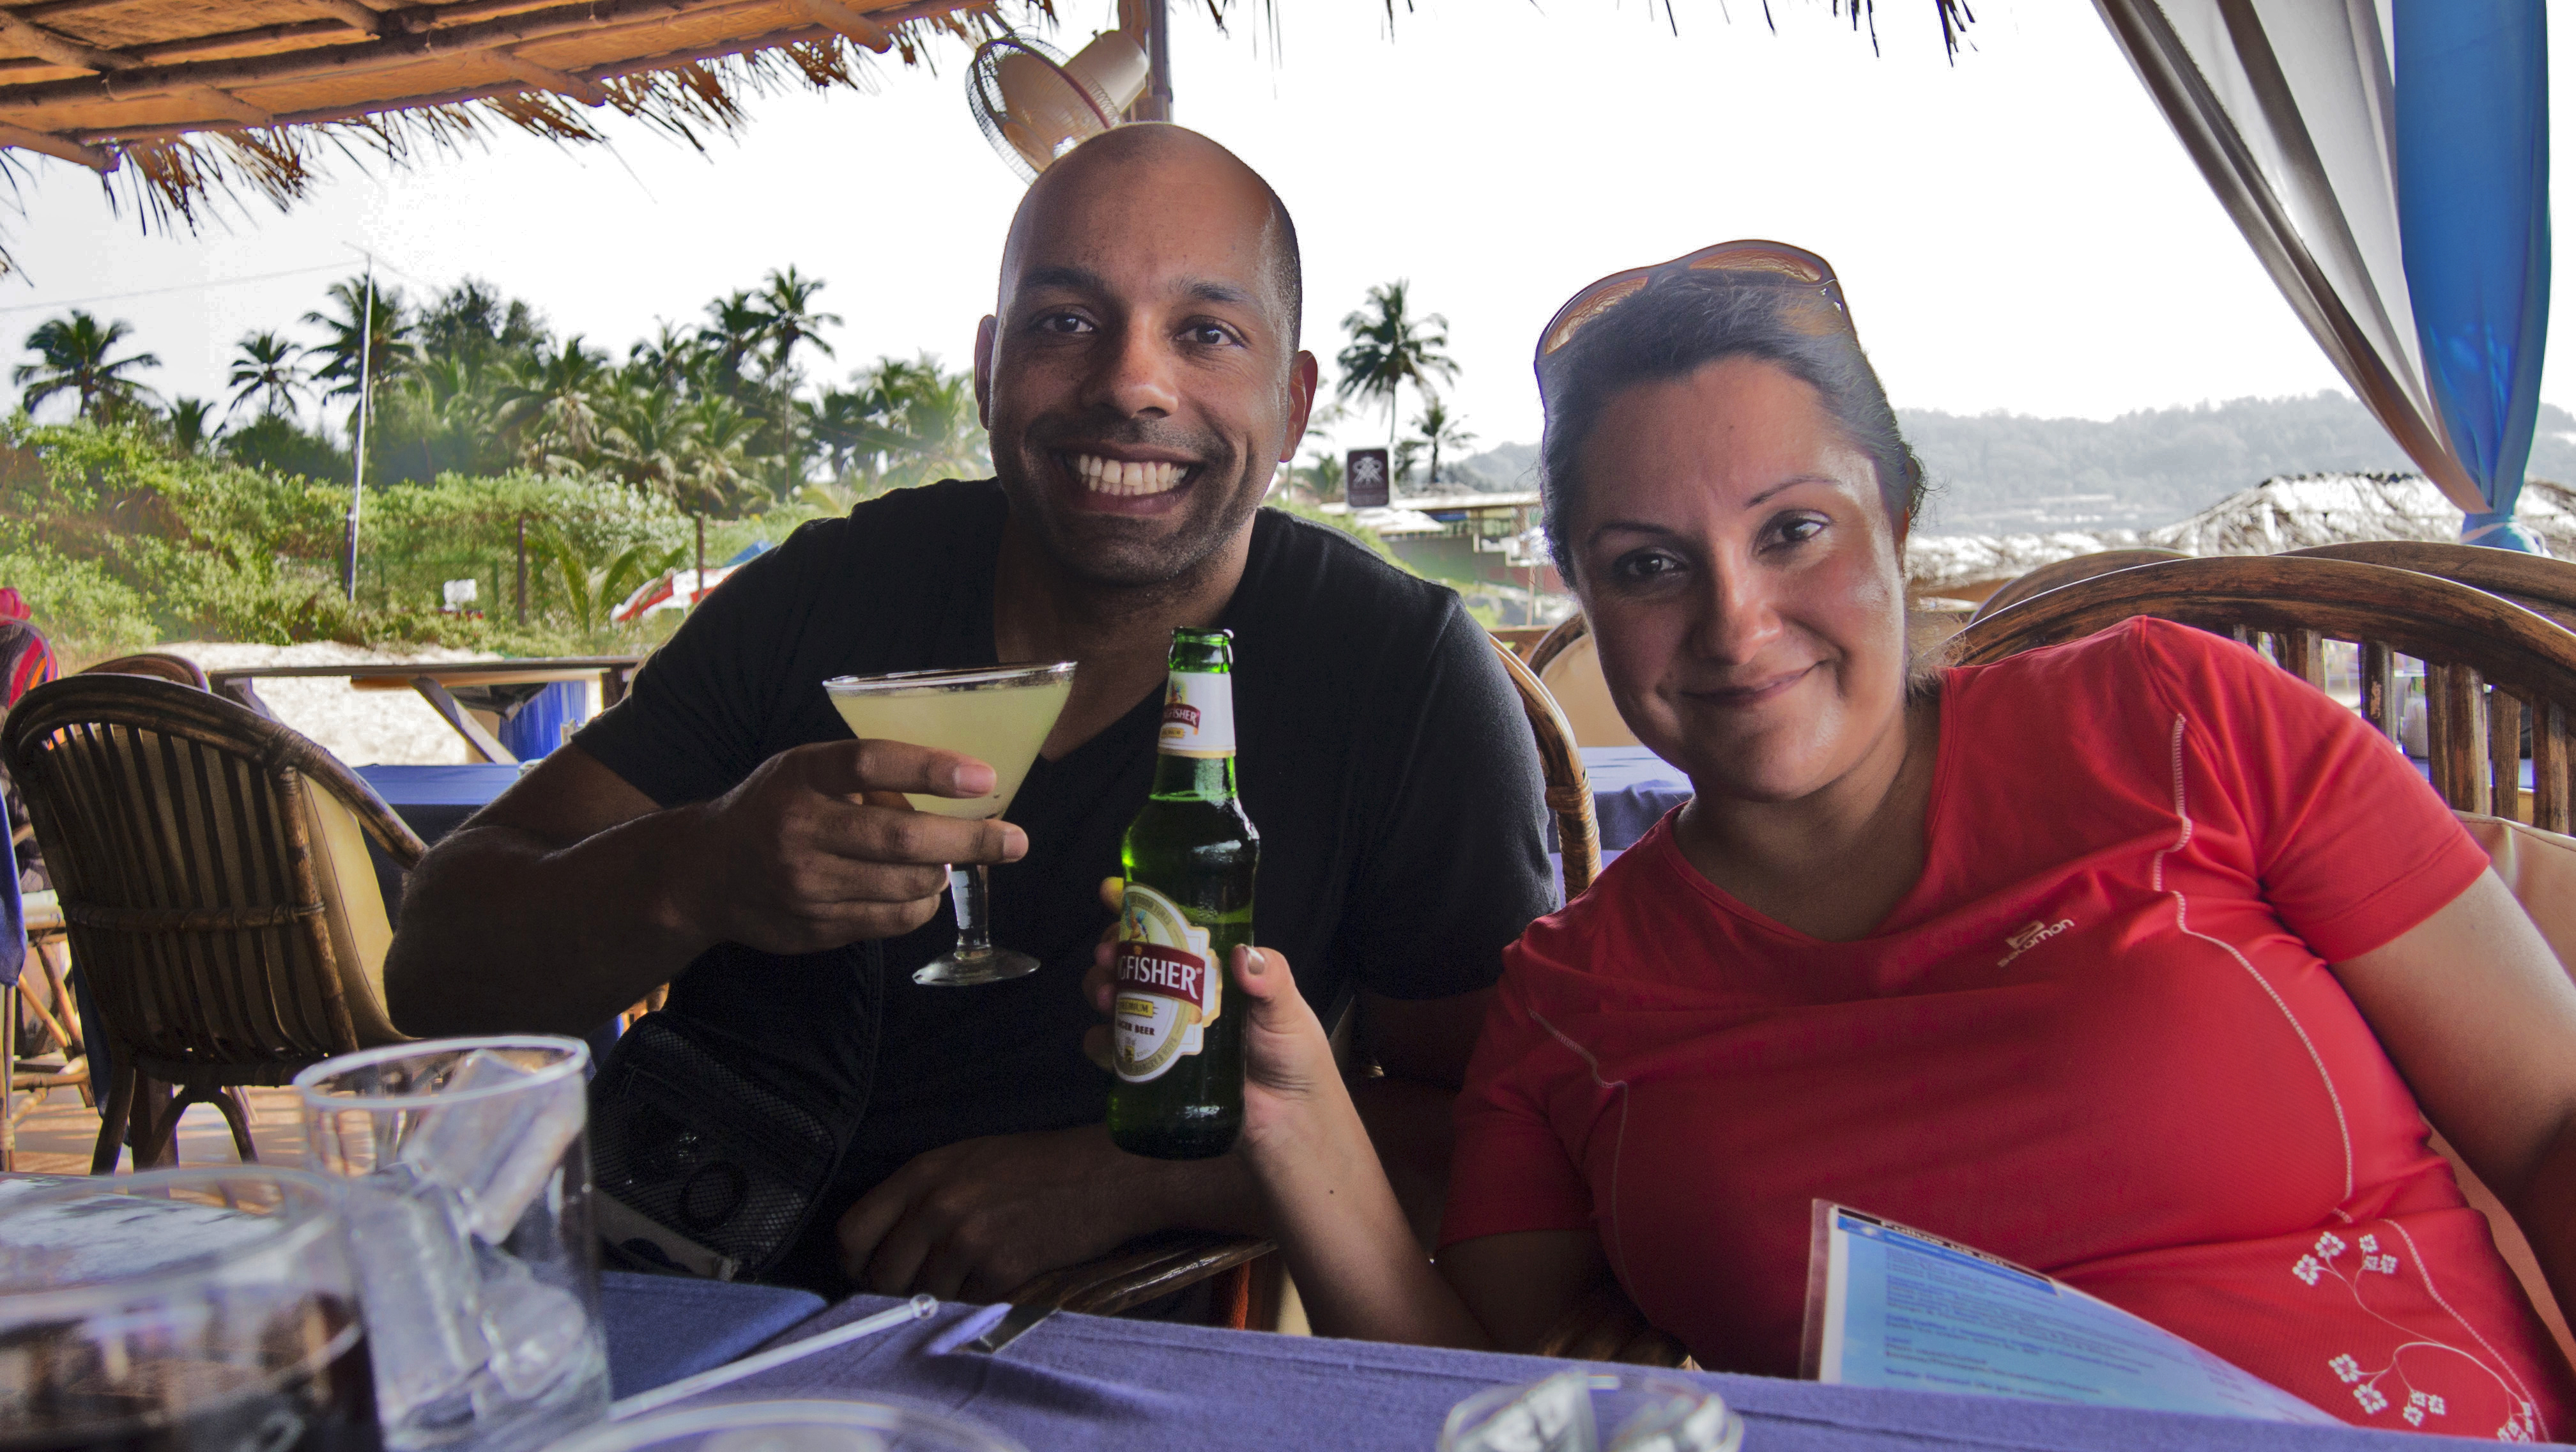
beach, people, photography, city, vacation, travel, seaside, community, couple, asia, tourism, trip, smile, life, candid, creativecommons, happy, ngc, fort, drinks, local, india, indian, traditional, workers, pune, goa